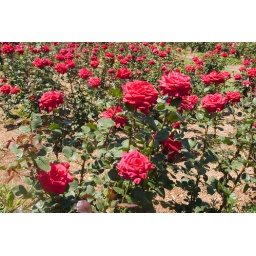
Red roses for a blue lady in New Farm Park Brisbane